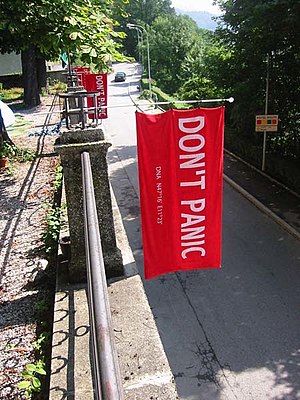
Håndklædedag
Håndklædedag i Innsbruck, hvor Adams hævdede at have fået inspirationen til at skrive Hitchhiker's Guide to the Galaxy.
Håndklædedag, eller Towel Day på engelsk, fejres hvert år den 25. maj for at hylde den afdøde forfatter Douglas Adams, hvilket vises, ved at hver fan går rundt med et håndklæde. Dagen blev først afholdt i 2001, to uger efter Douglas Adams døde d. 11. maj. Håndklædet stammer fra Adams populære science fiction komedie Hitchhiker's Guide to the Galaxy, hvor det hævdes, at håndklædet altid er en praktisk genstand for en blaffer at have på sig.